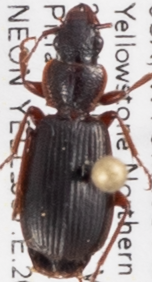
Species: Cymindis cribricollis
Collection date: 2018-07-26
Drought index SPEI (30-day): -1.348
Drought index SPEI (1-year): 1.834
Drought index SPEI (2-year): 1.01